Mars Mountain

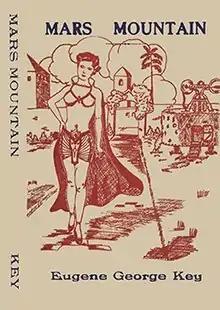
Dust-jacket of the first edition

Mars Mountain is a collection of science fiction short stories by Eugene George Key. It was first published in 1935 by Fantasy Publications. It is the first full length book to be issued by a publisher that specialized in science fiction.